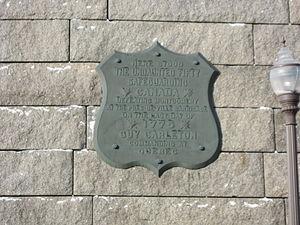
Plaque en anglais où est rappelé la bataille de Québec (1775), sur un mur le long du boulevard Champlain, dans la Basse-Ville du Vieux-Québec
La bataille de Québec a lieu le 31 décembre 1775 entre les forces de l'armée continentale américaine et celles des britanniques défendant la ville de Québec, dans les premiers stades de la guerre d'indépendance américaine. La bataille aboutit à la première défaite majeure de la guerre pour les Américains, qui subissent de lourdes pertes. Le général Richard Montgomery est décédé, Benedict Arnold est blessé et Daniel Morgan ainsi que 400 de ses hommes sont faits prisonniers. La garnison de la ville, formée à la fois de troupes régulières et de milices, est commandée par le gouverneur de la province de Québec, le général Guy Carleton. Les forces britanniques connaissent peu de pertes durant la bataille.